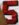
Number: 5